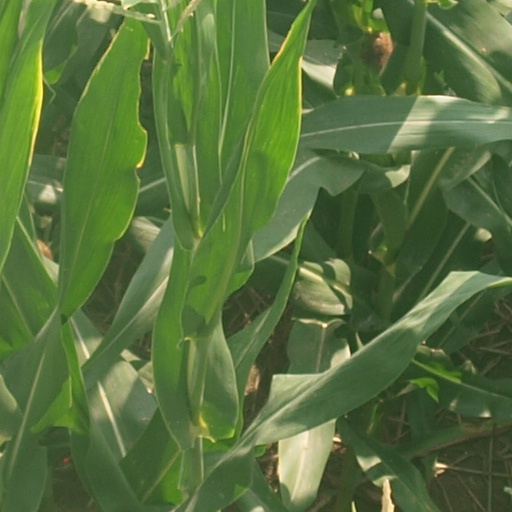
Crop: maize; corn